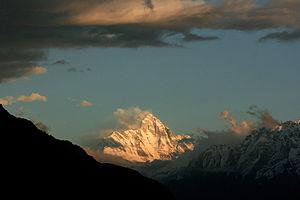
Le plus haut sommet du monde par rapport au niveau de la mer est reconnu depuis 1856 comme étant l'Everest dans l'Himalaya, à 8 848 m d'altitude.